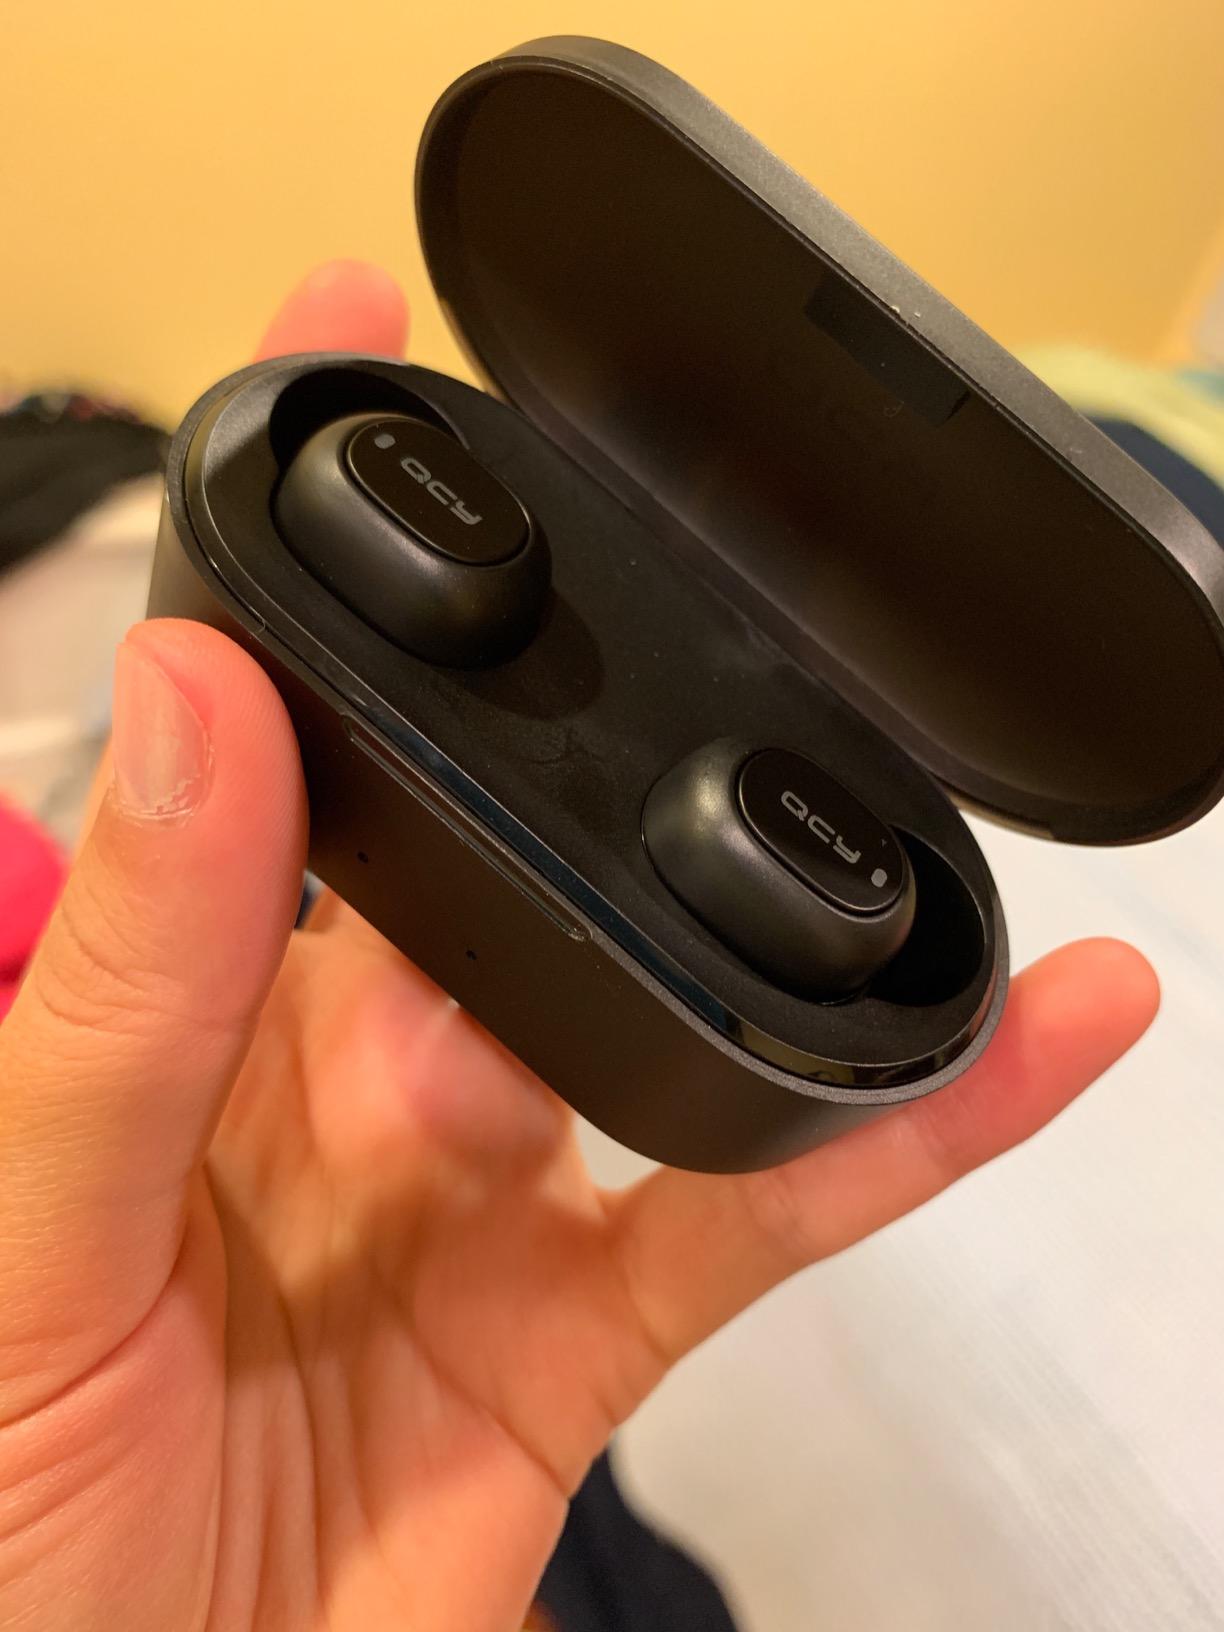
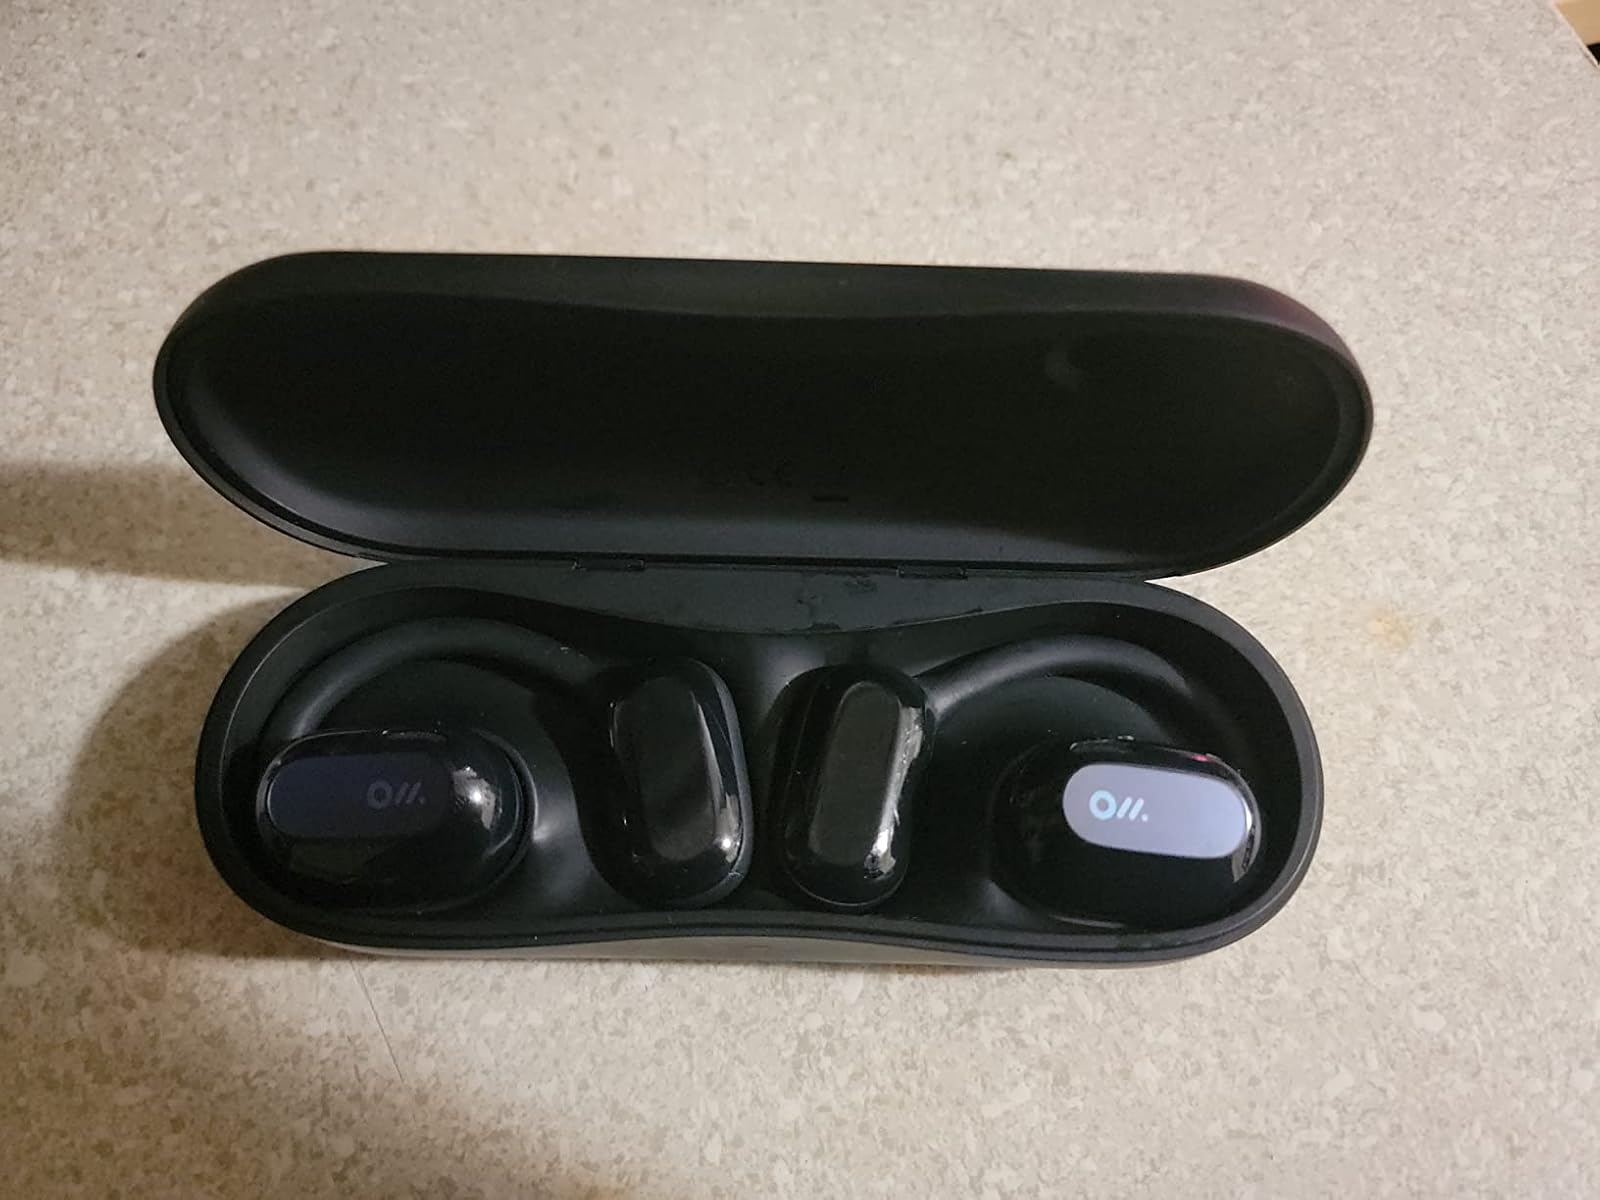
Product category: earbuds
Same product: no